Kawabeoki Station

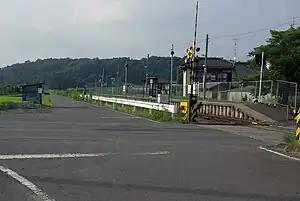
Kawabeoki Station in July 2009

is a railway station in the village of Tamakawa, Fukushima, Japan operated by East Japan Railway Company (JR East).